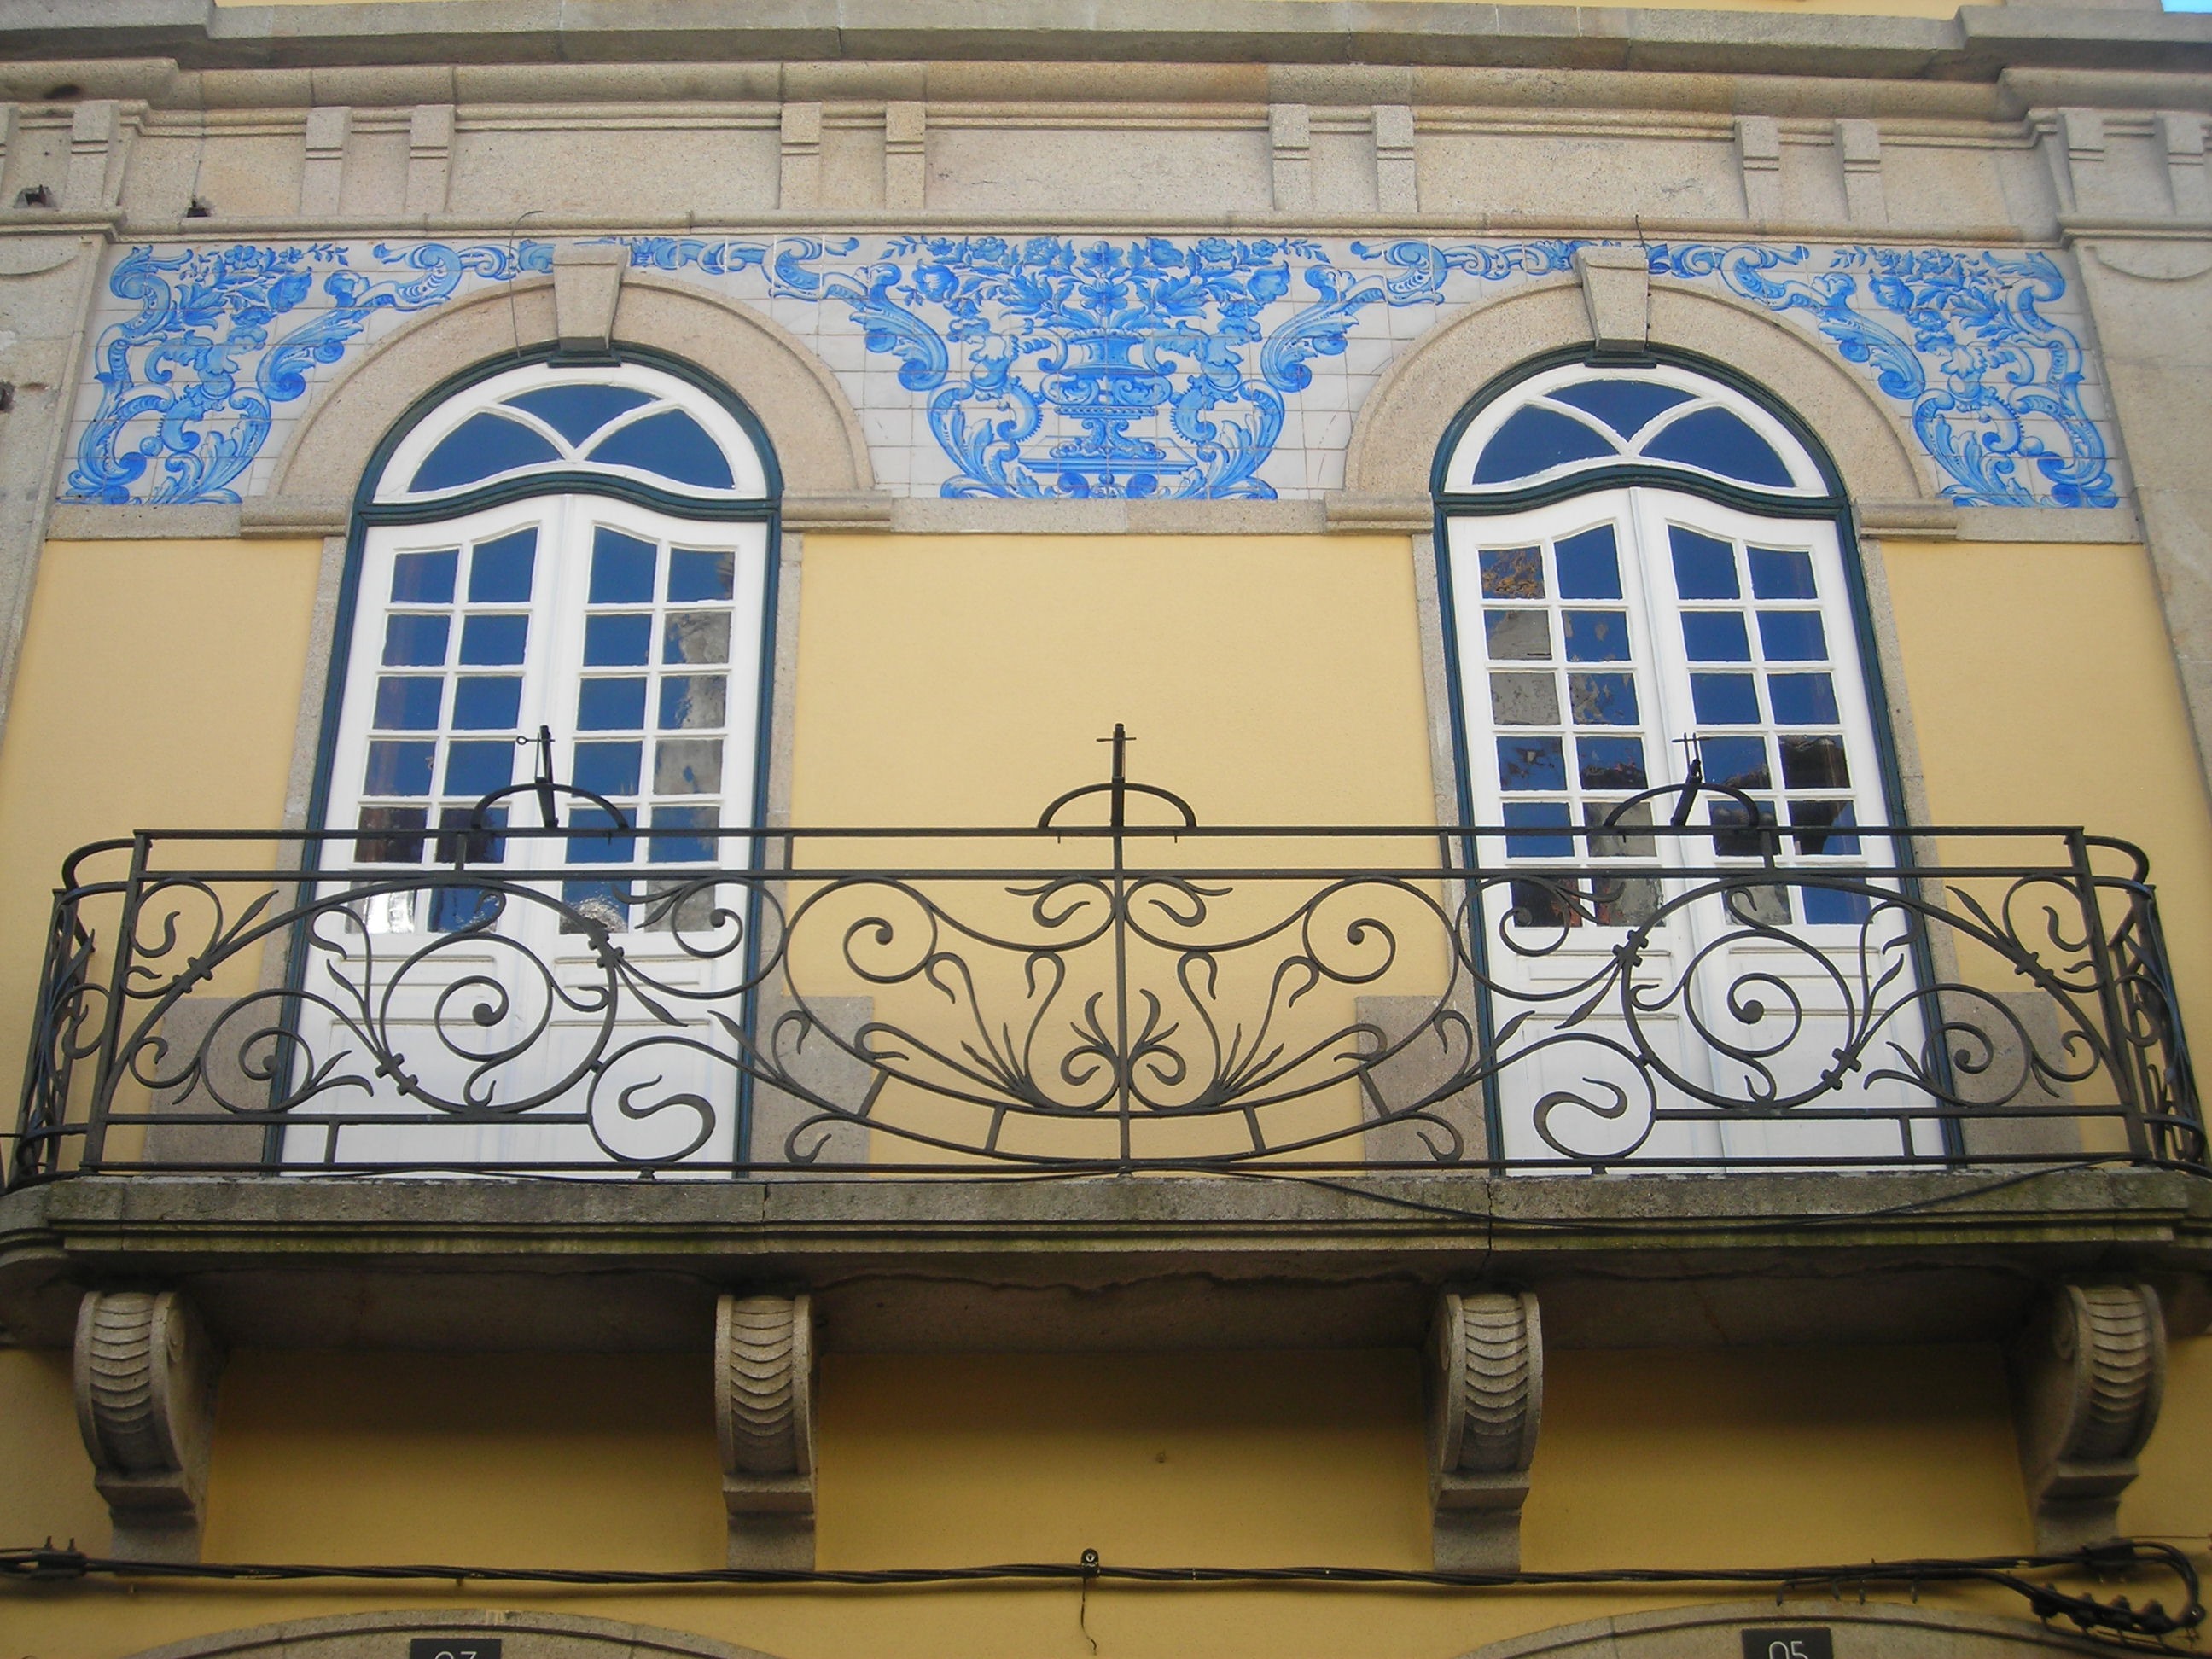
window, glass, city, wall, balcony, facade, interior design, handrail, south, art, design, mural, portugal, iron, baluster